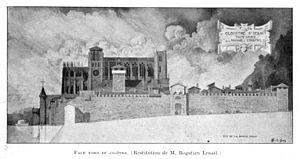
Illustrations pour l'Histoire des églises et chapelles de Lyon
Le chapitre de Saint-Jean de Lyon, nommé aussi chapitre cathédral de Lyon est une institution ecclésiastique de la ville de Lyon chargée d'entretenir spirituellement la cathédrale de Lyon. Elle apparaît très tôt mais n'est clairement distinguée dans les sources qu'à partir du XIIᵉ siècle.